Lillian Eichler Watson

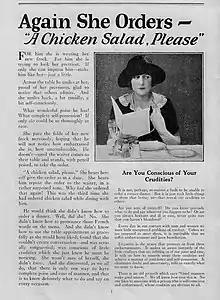
Eichler Watson's well-known 1921 ad, which she wrote for her own "Book of Etiquette"

Doubleday realized that the success of the marketing campaign itself meant there was a market for an etiquette book and reasoned that if Eichler's ad copy could sell the book, then she might be good enough to rewrite the book herself. She wrote it in two months after working hours.